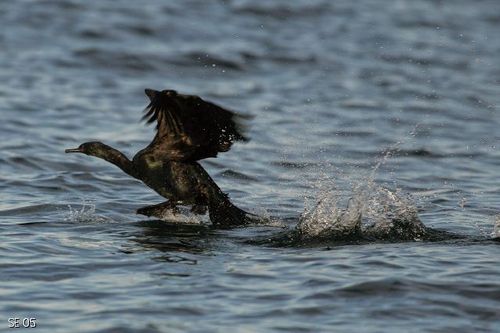
the black gird has big winds and black beak and head and abdomen
this is a large black bird with a long neck and a large beak.
this black bird has a long neck and large wings.
this bird is completely black and has large wings, as well as a long, flat beak.
bird with long and thin neck with its whole body covered in black, and the head is small when compared to its body size
this bird is completely black and has a long, pointy beak.
this medium size bird is black from bill through rectrices and underside with all black wings.
this bird has wings that are black and has a long bill
this bird is completely black, though slightly iridescent. it also has a narrow, elongated black bill.
this bird has a long black neck and bill and large, black primaries.
Species: Pelagic Cormorant